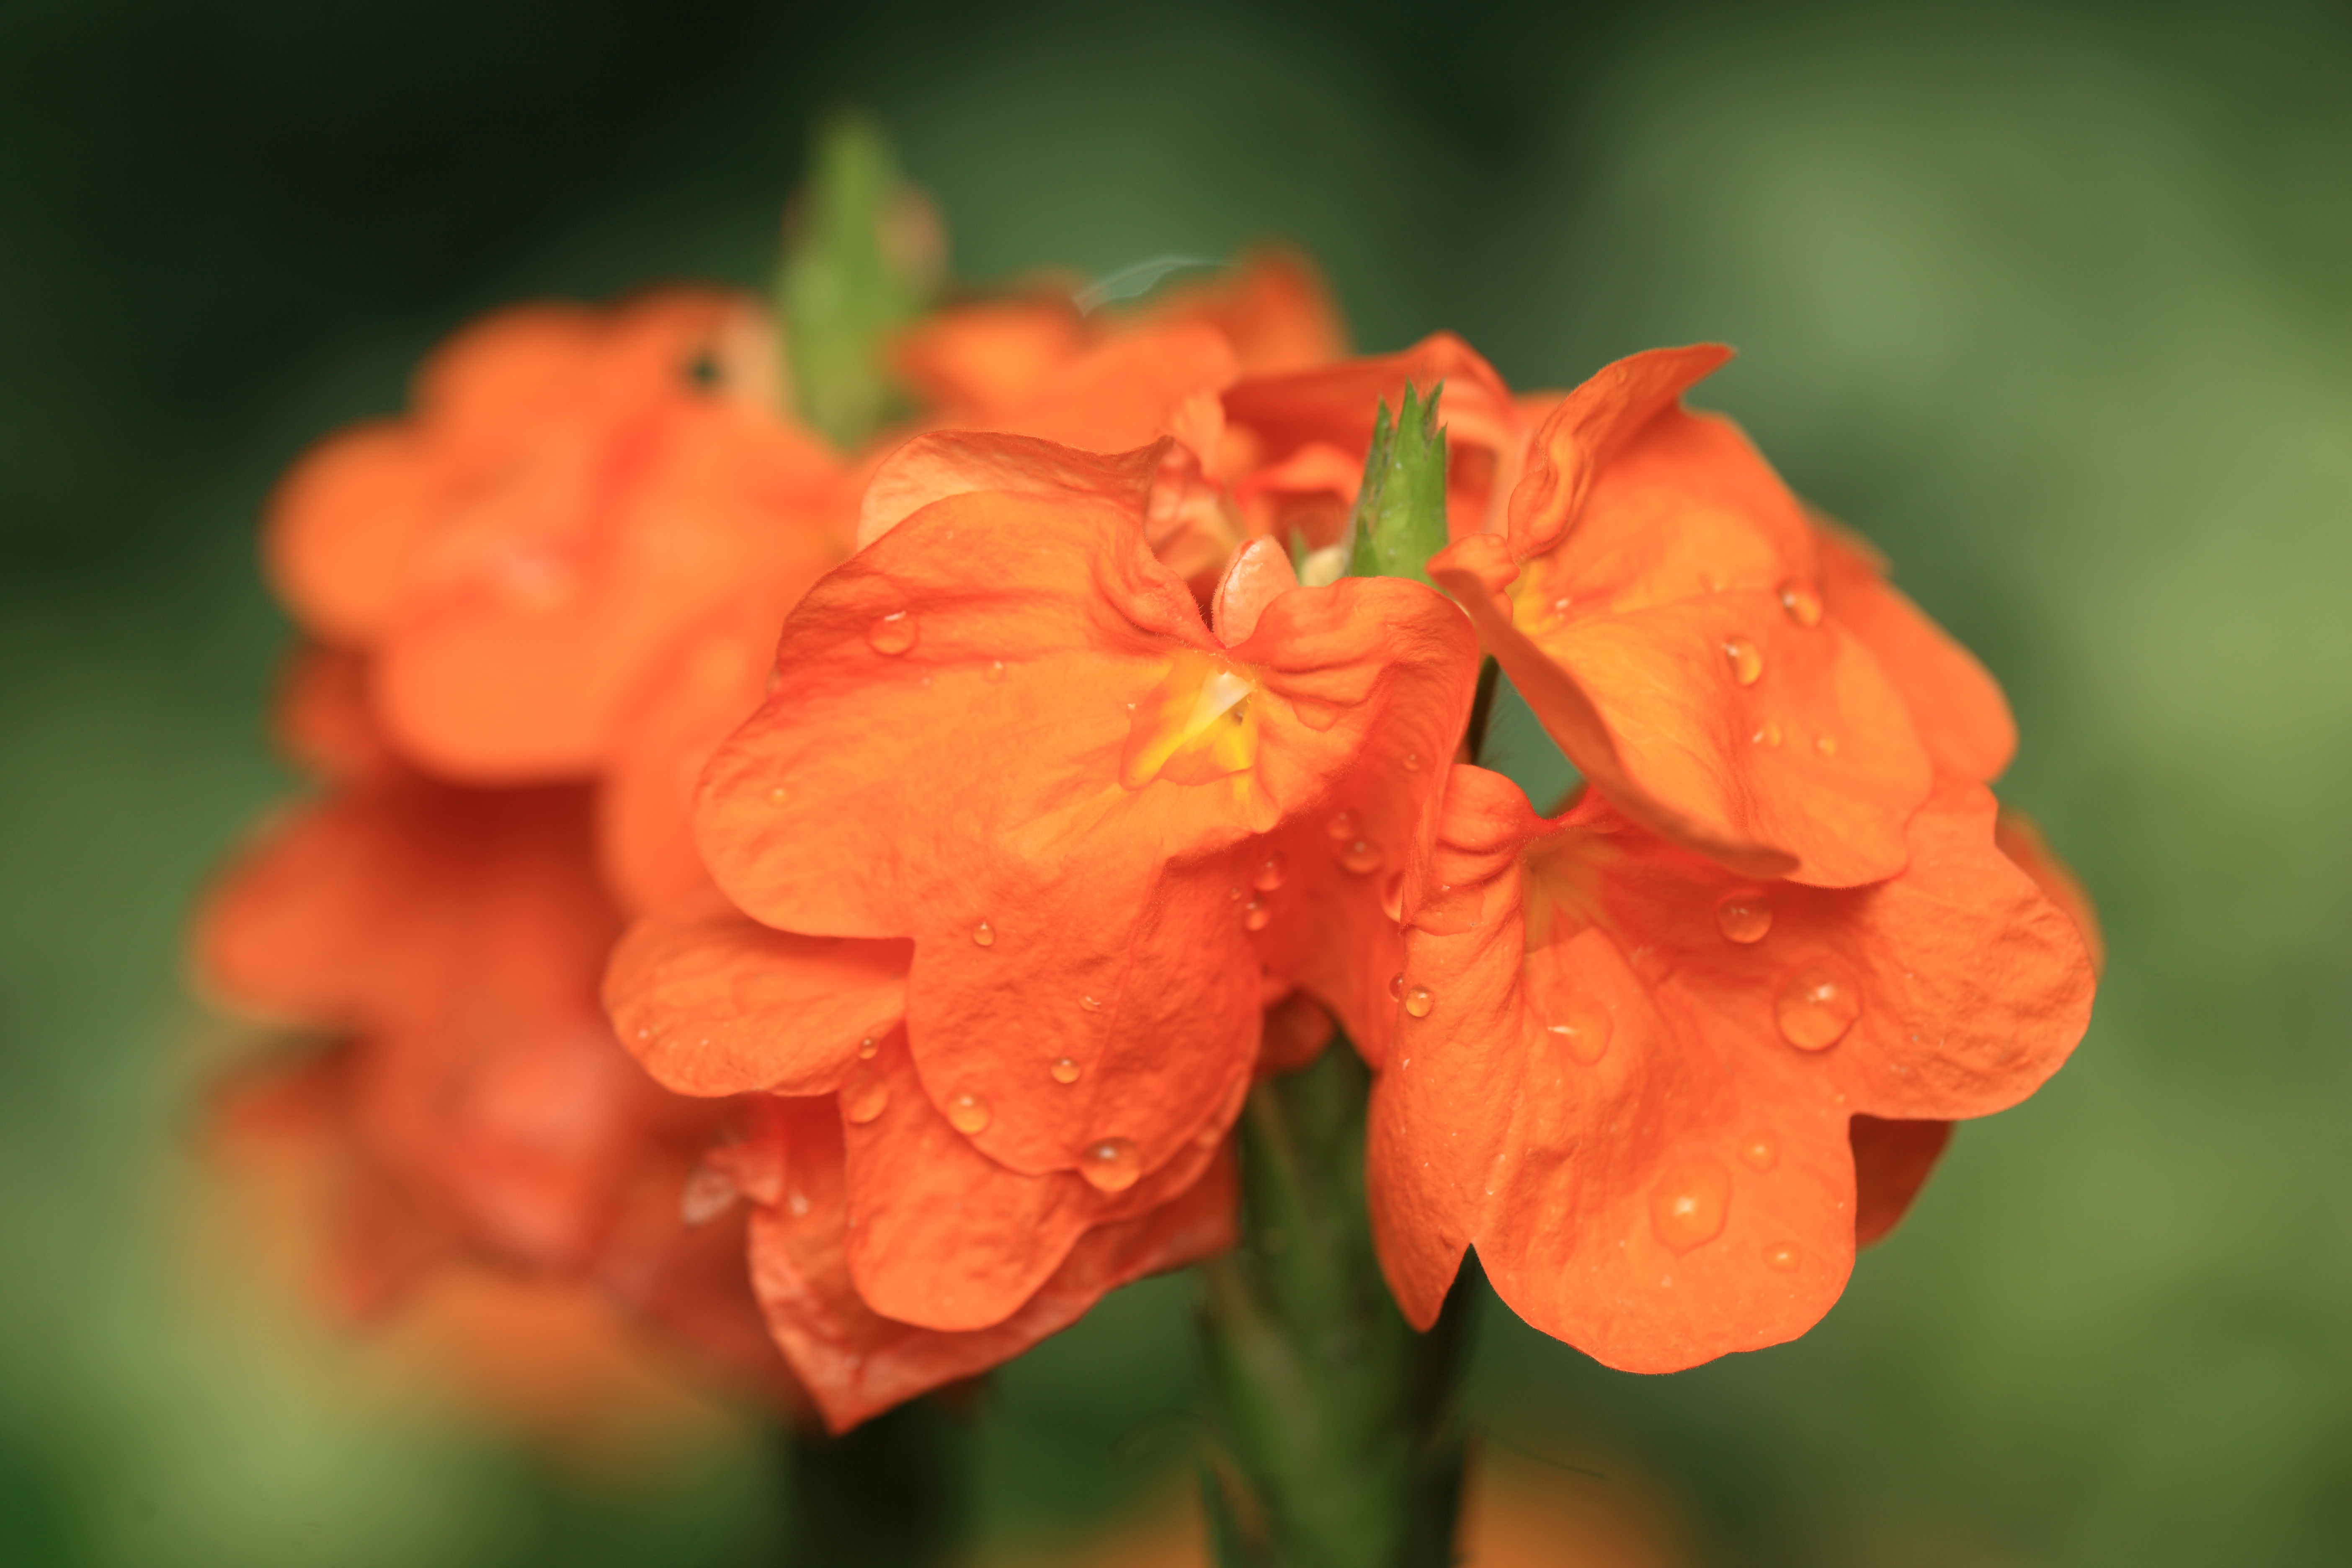
blossom, plant, leaf, flower, petal, high, autumn, botany, flora, wildflower, close up, shrub, tochigi, 5d, center, hires, markii, hi, res, resolution, shimotsuga, crossandra, macro photography, firecrackerflower, infundibuliformis, flowering plant, annual plant, plant stem, land plant